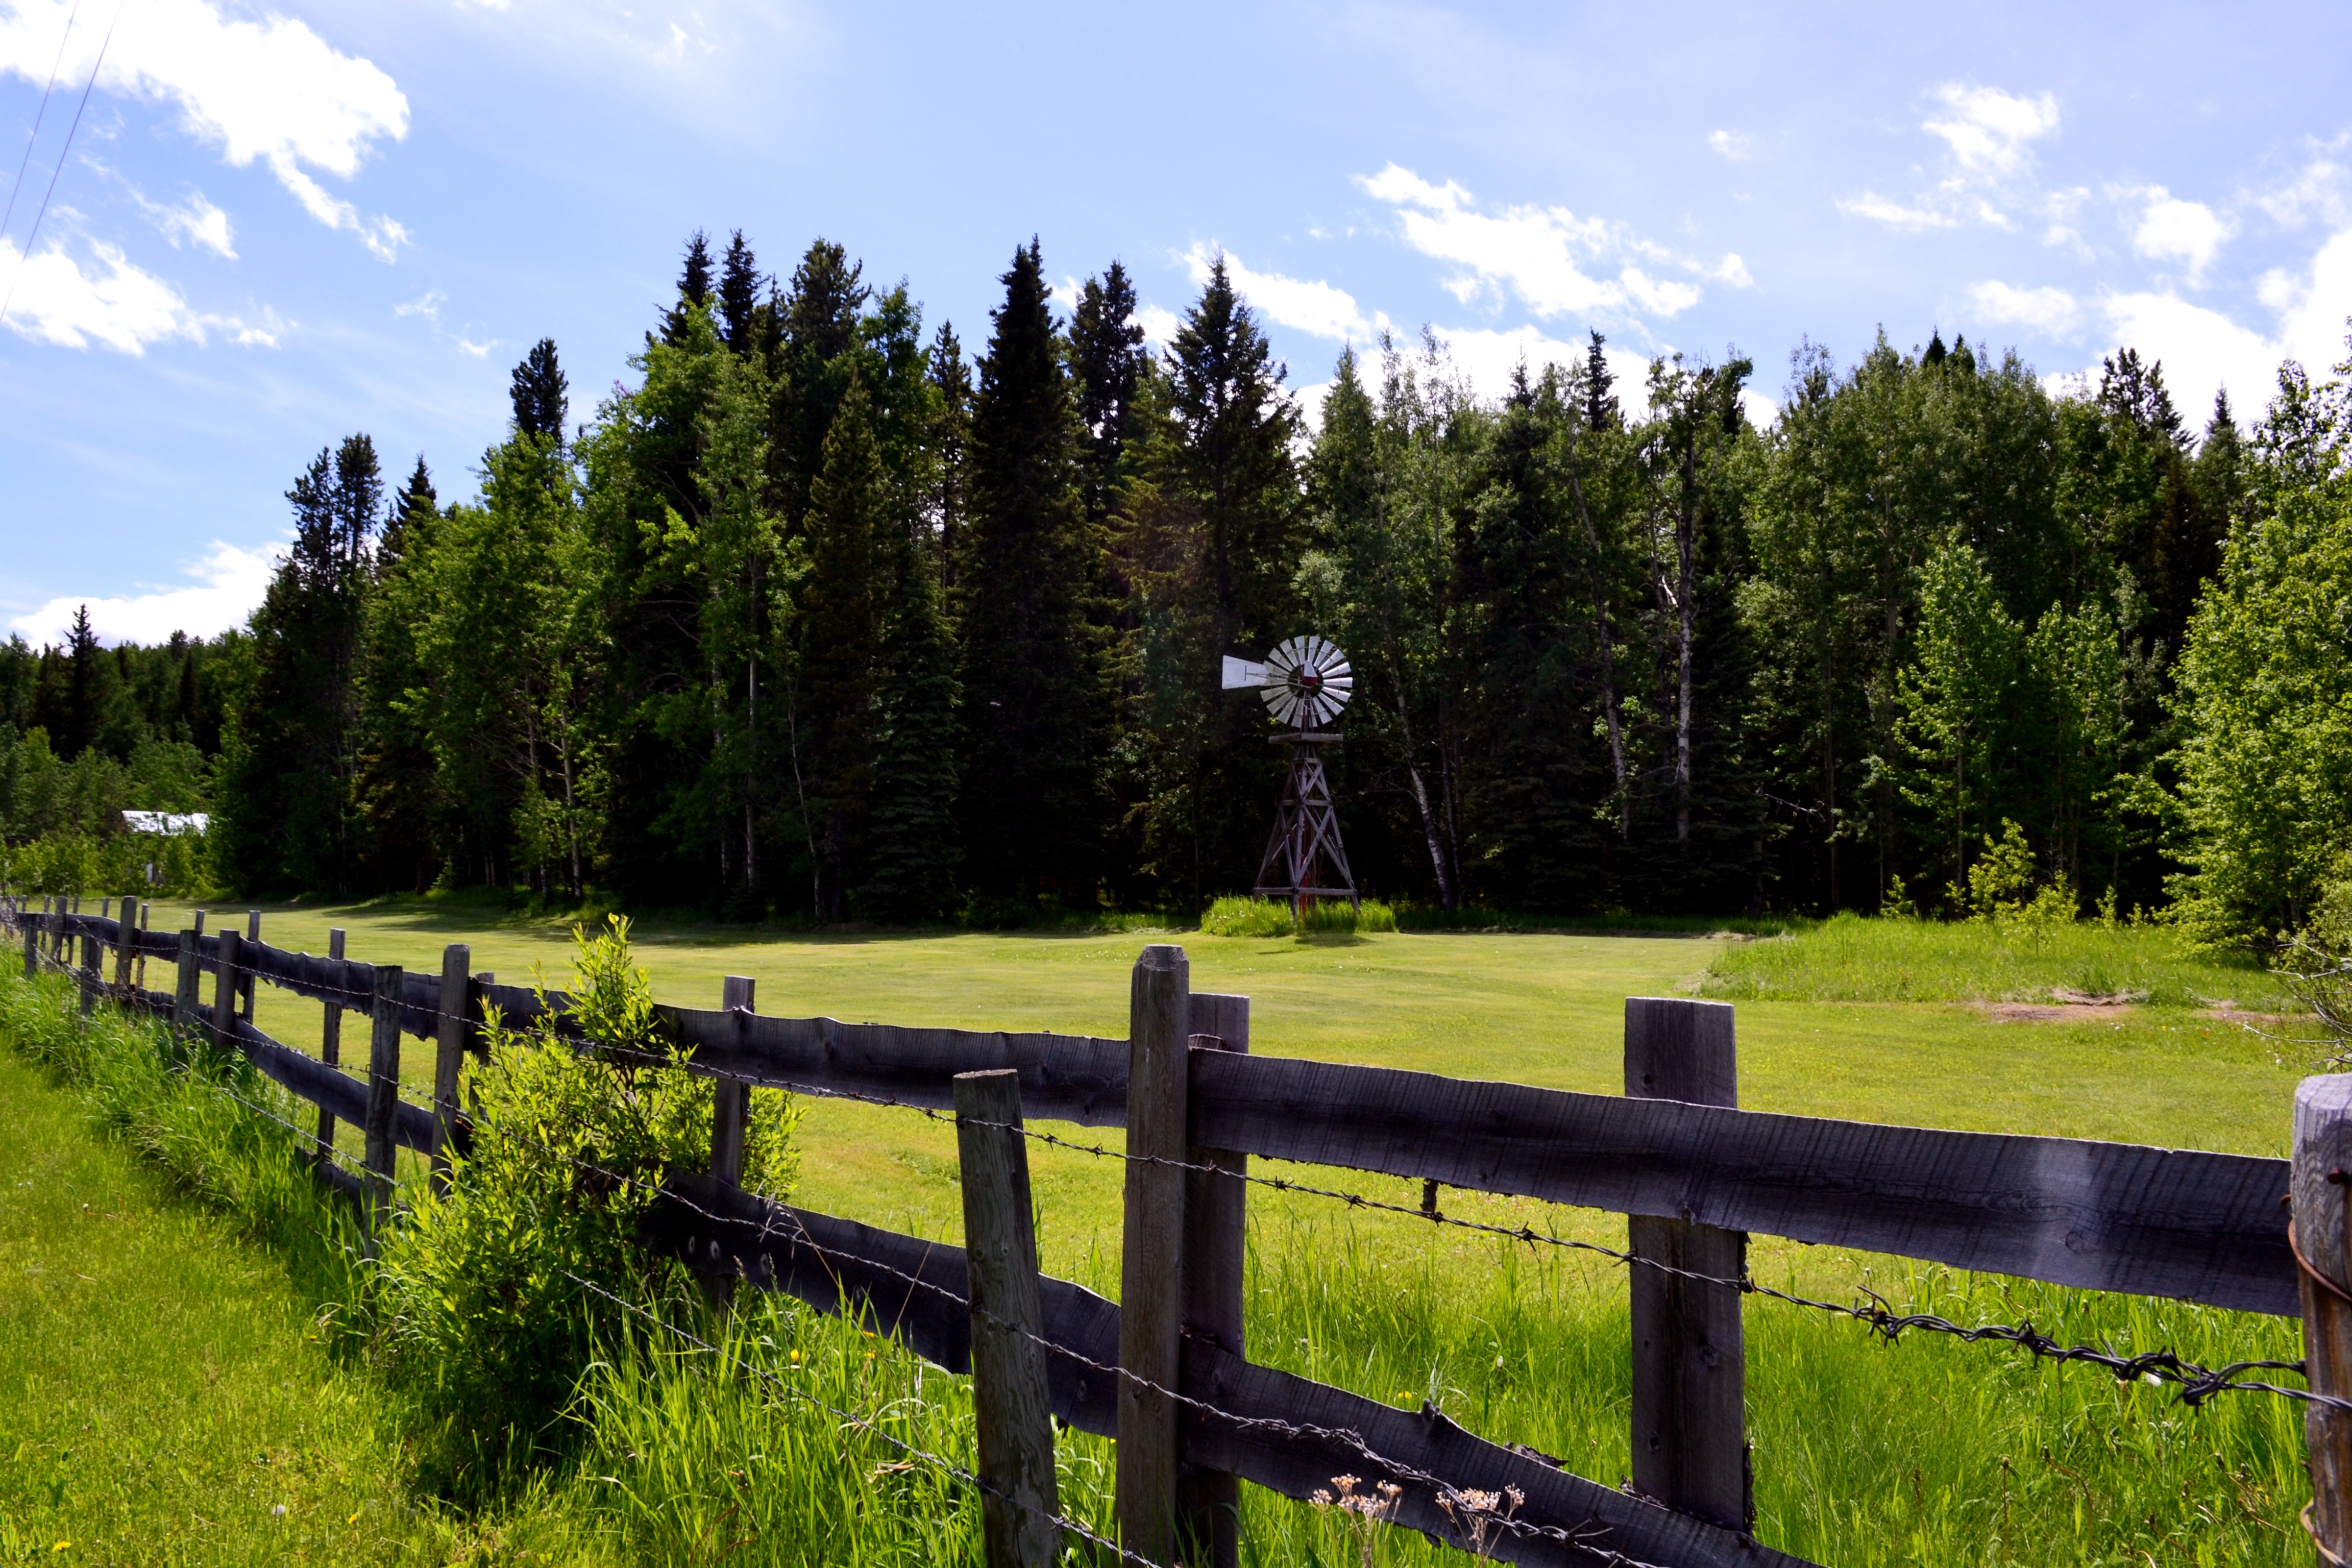
landscape, tree, nature, forest, grass, outdoor, wilderness, mountain, trail, meadow, hill, lake, mountain range, rustic, tranquil, park, scenery, waterway, canada, canadian, heritage, habitat, alberta, rural area, pristine, old fashioned, geographical feature, woody plant